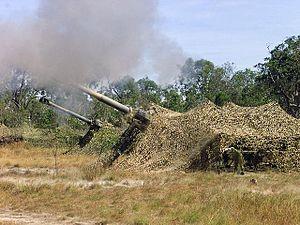
L'obusier M198 est un canon moyen de 155 millimètres conçu pour l'United States Army et l'United States Marine Corps et produit à Rock Island Arsenal à 1 650 exemplaires.